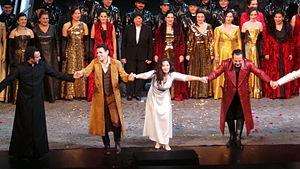
Juan Diego Flórez Salom est un ténor léger péruvien. Il est considéré comme l’un des meilleurs ténors de l'opéra actuel.